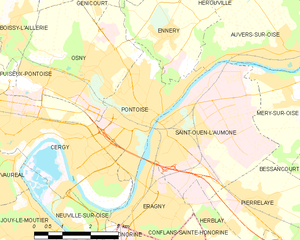
Carte des communes françaises Pontoise